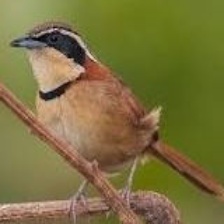
Species: COLLARED CRESCENTCHEST
Scientific name: MELANOPAREIA TORQUATA